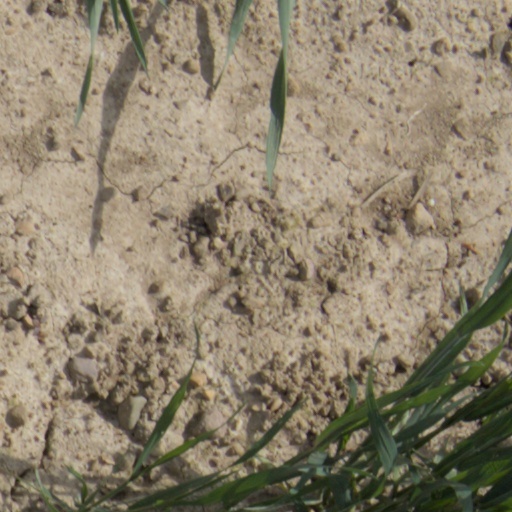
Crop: wheat